Attempted assassination of Ronald Reagan

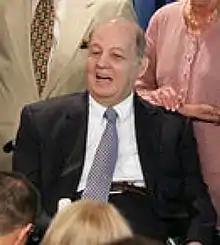

Thomas Delahanty recovered but developed permanent nerve damage to his left arm, and was ultimately forced to retire from the Metropolitan Police Department due to his disability. Tim McCarthy recovered fully and was the first of the wounded men to be discharged from the hospital. James Brady survived, but his wound left him with slurred speech and partial paralysis that required the full-time use of a wheelchair.